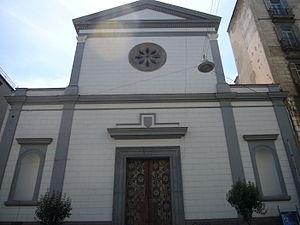
L'église San Severo al Pendino est une église monumentale de Naples, aujourd'hui déconsacrée et utilisée comme espace d'expositions. Elle donne via Duomo. Elle est dédiée à l'évêque saint Sévère de Naples.